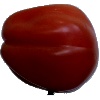
Label: tomato_heart